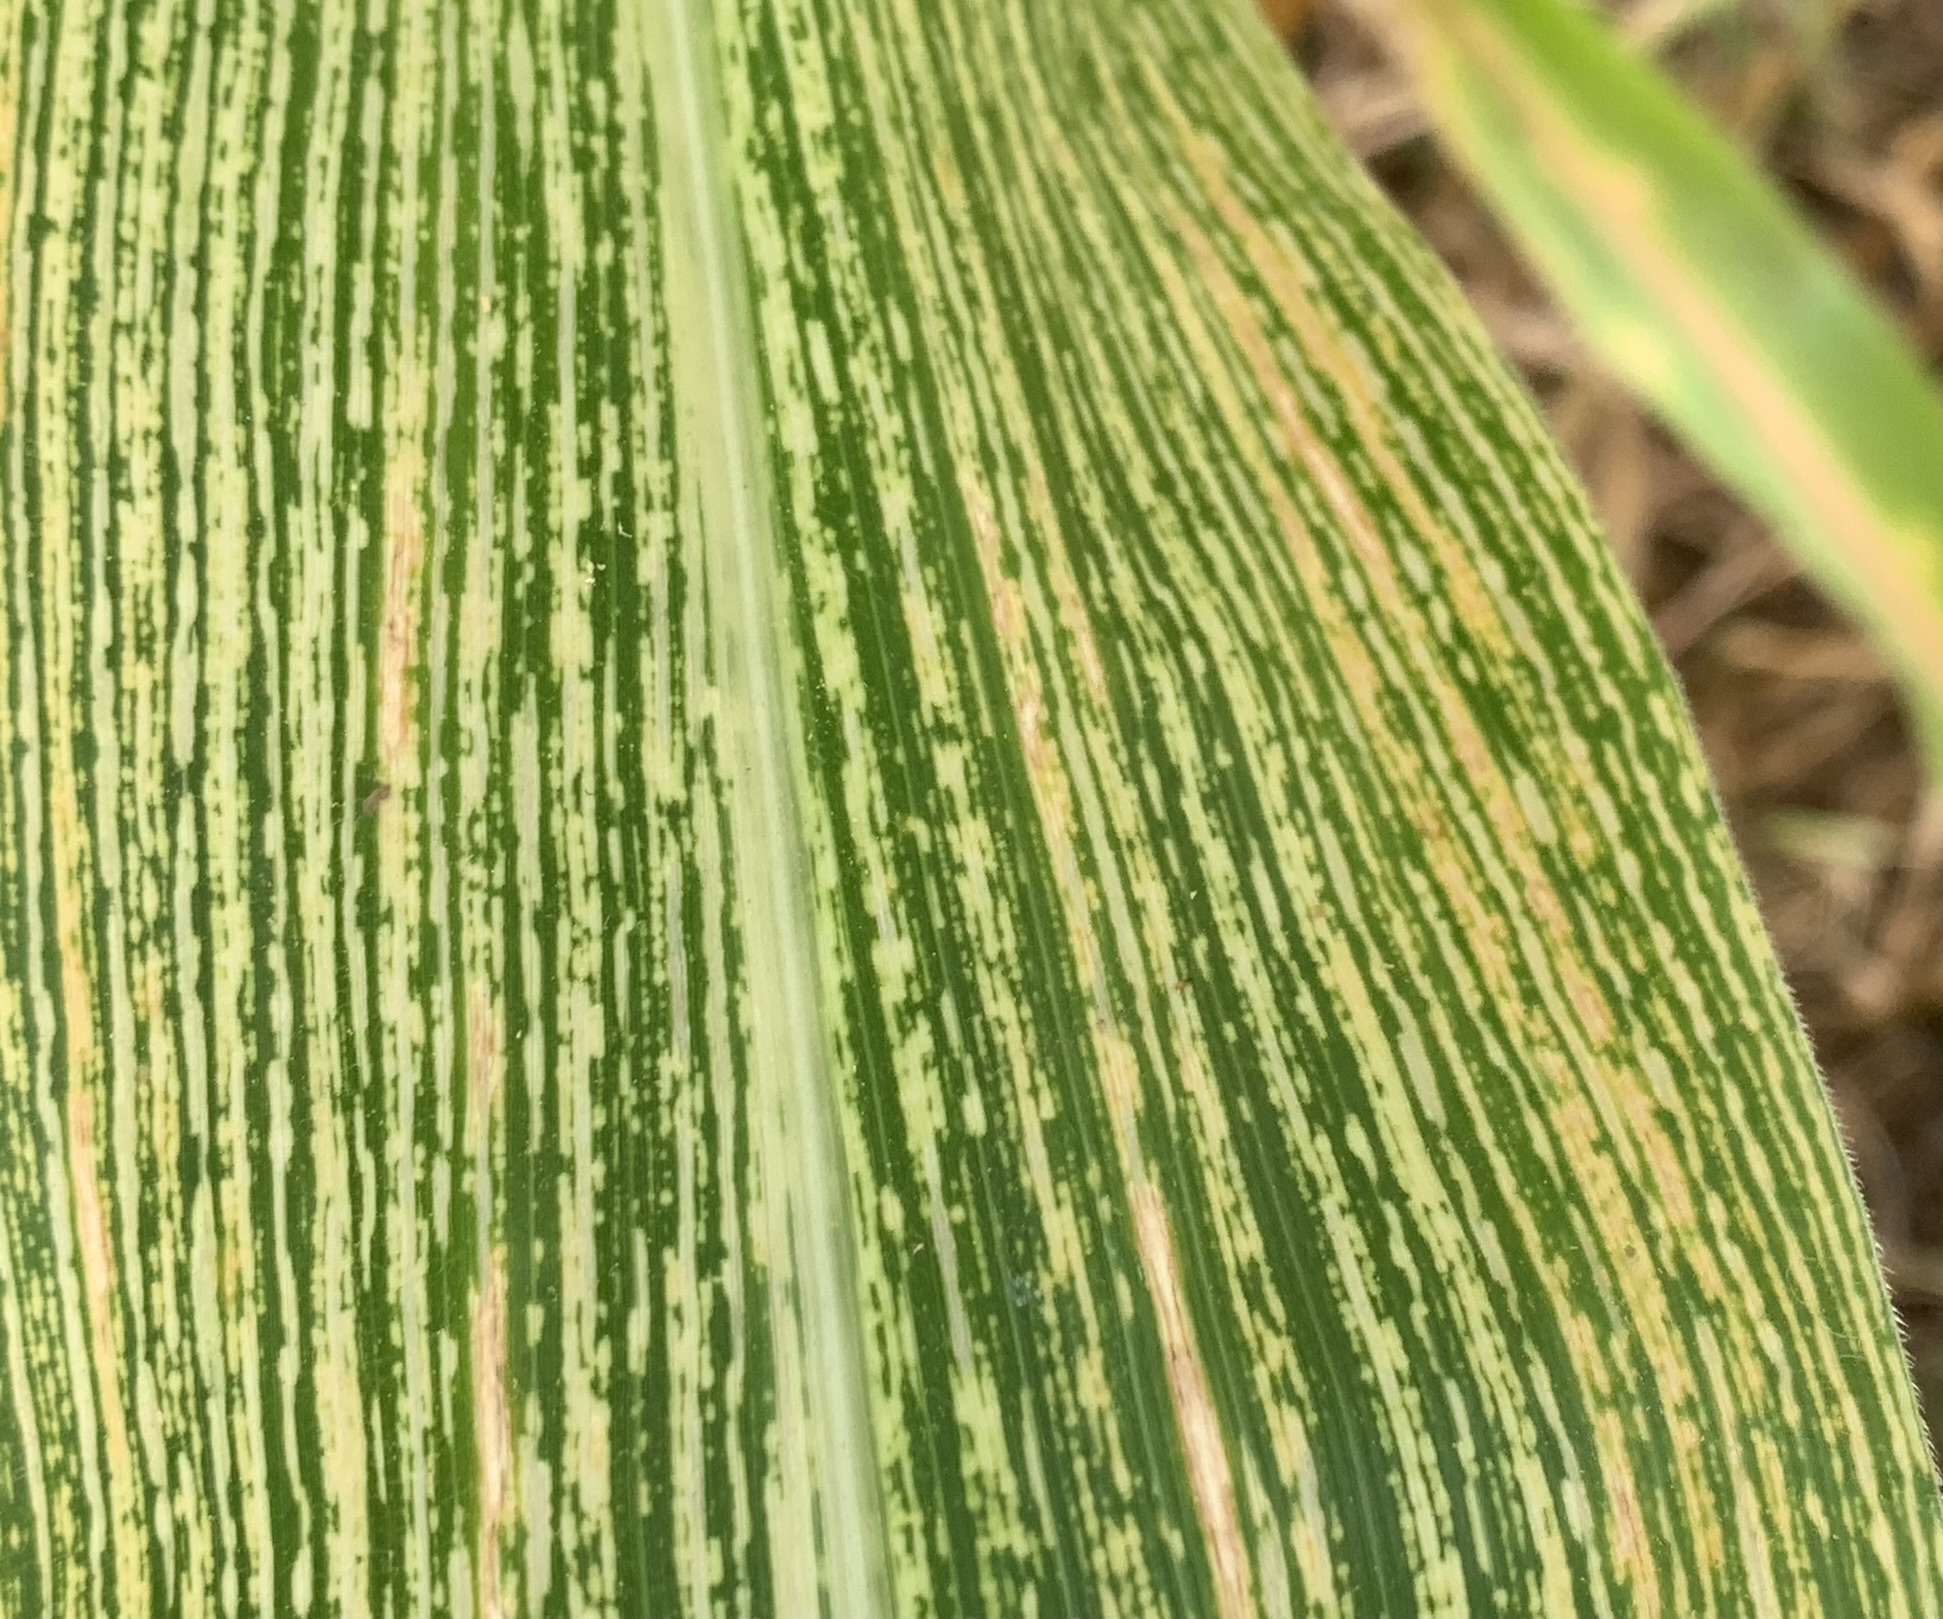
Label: MSV